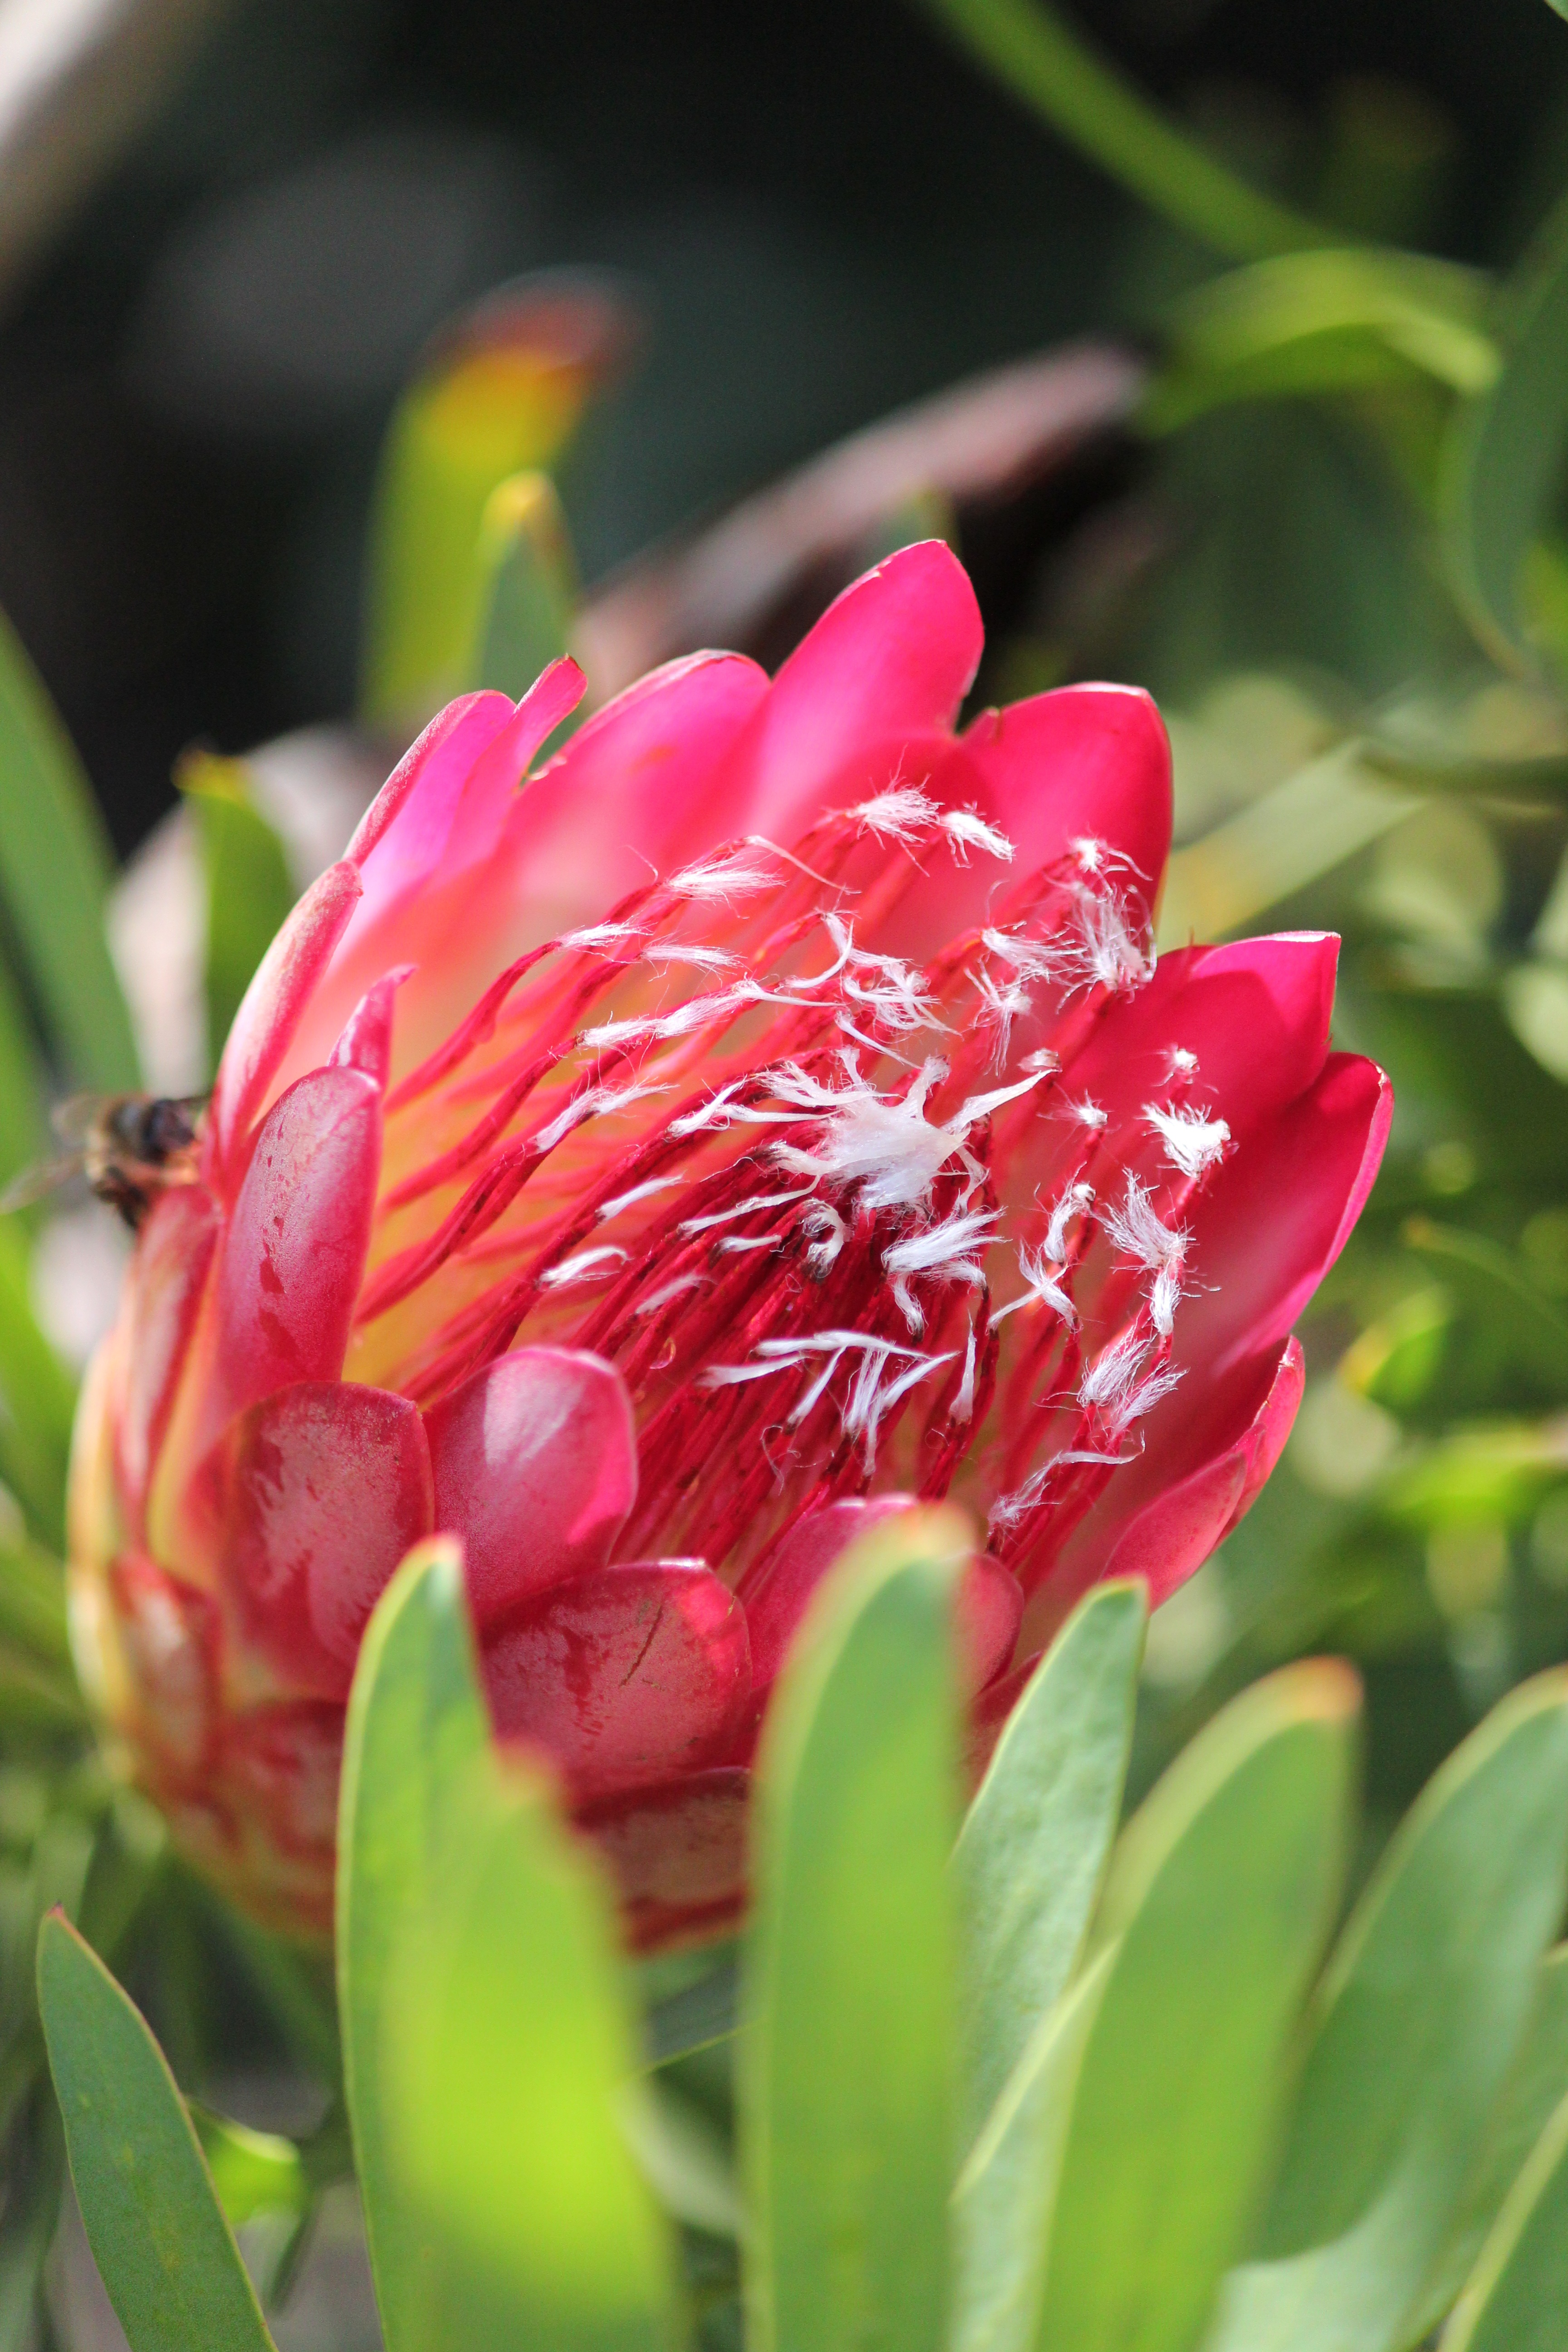
blossom, plant, flower, petal, tulip, africa, botany, flora, protea, macro photography, flowering plant, land plant